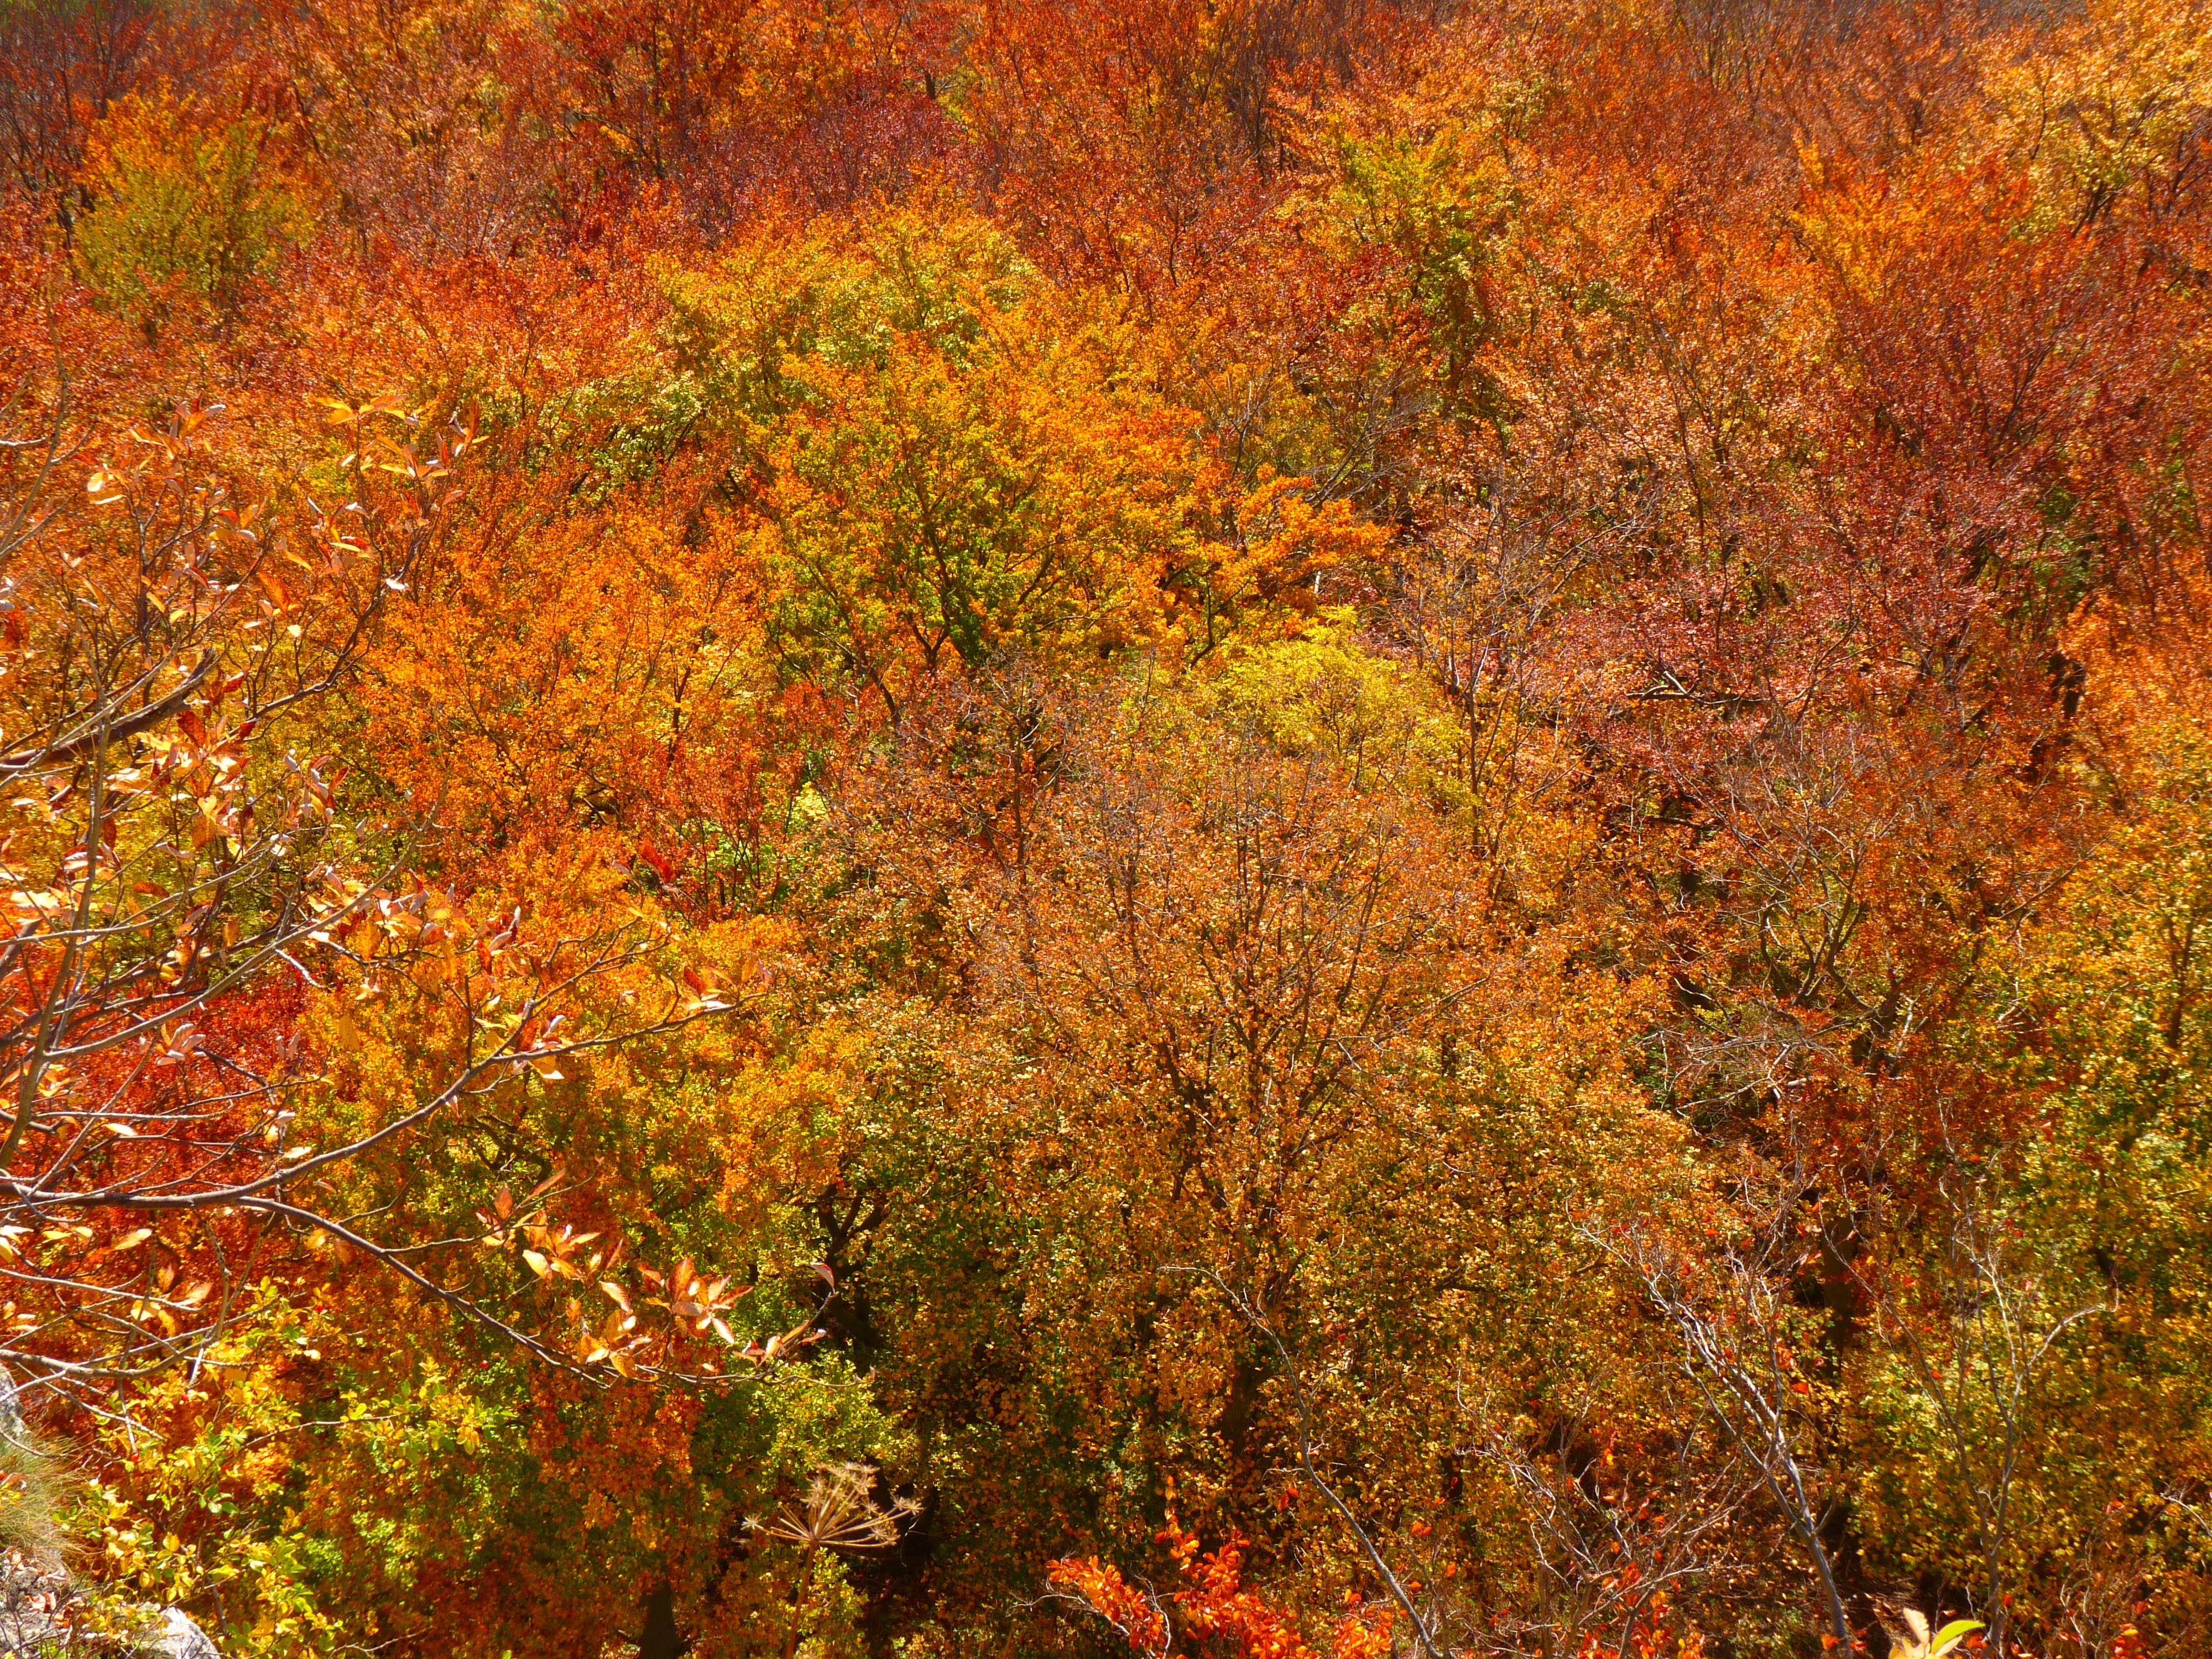
tree, forest, plant, sunlight, leaf, autumn, colorful, season, trees, leaves, vegetation, deciduous, woodland, habitat, autumn forest, natural environment, woody plant, temperate broadleaf and mixed forest